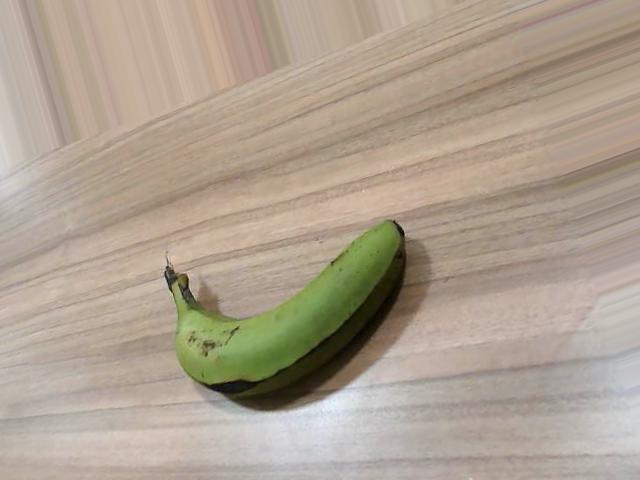
Label: Raw_Banana